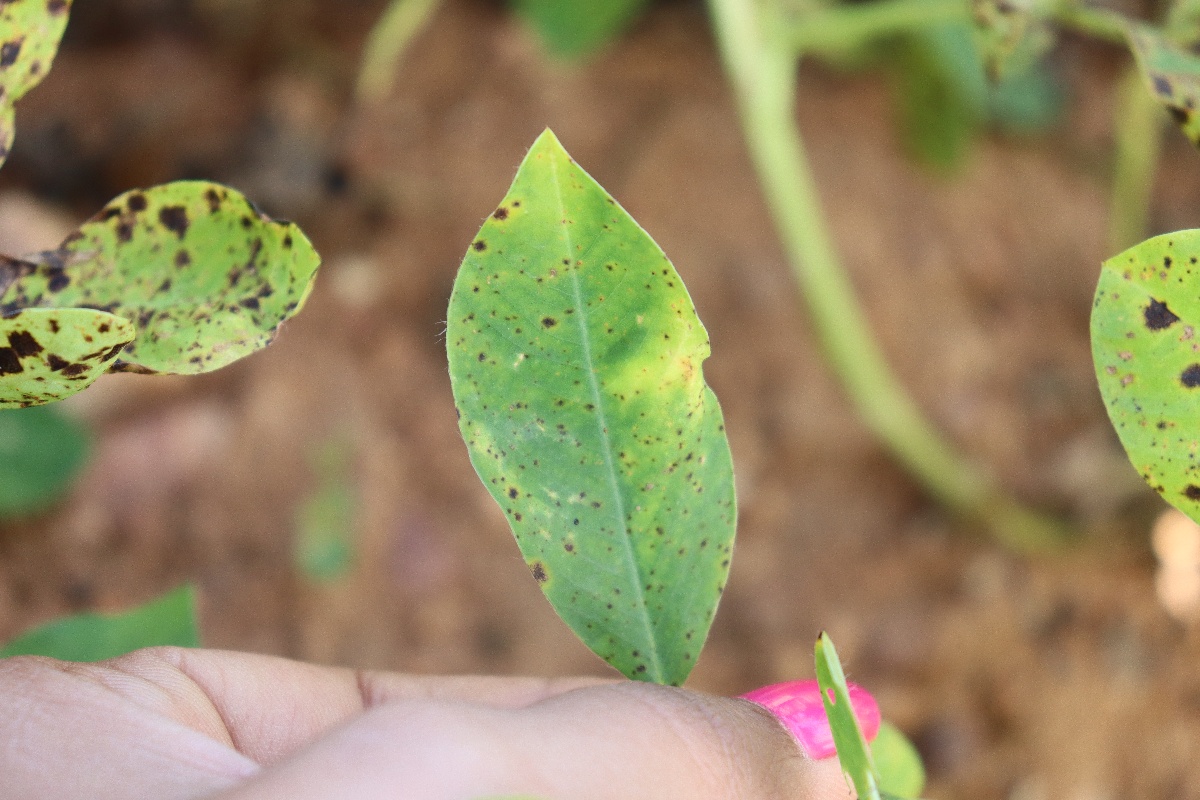
Label: late leaf spot